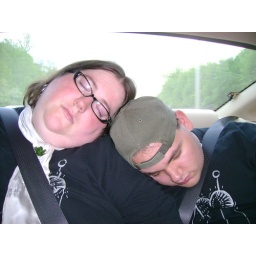
sleepin' in the car on the way home